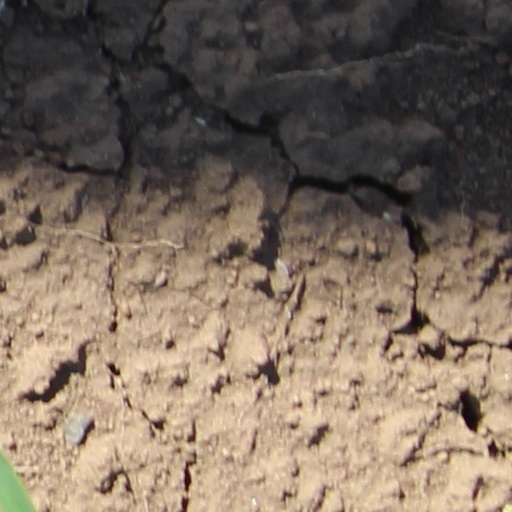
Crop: wheat